La Marque, Texas

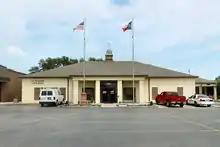
La Marque City Hall

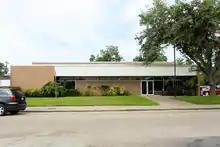
La Marque Post Office – 77658

La Marque, also once known as Highlands and Buttermilk Junction, is an incorporated residential community on Interstate Highway 45, State Highway 3, and Farm Roads 519, 1765, and 2004, some 12 miles northwest of Galveston in northwestern Galveston County. The community was originally known as Highlands, probably for its location near Highland Creek, and was renamed in the 1890s when residents learned of another mainland community of the same name. Madam St. Ambrose, a French Catholic Ursuline Sister and postmistress, chose the new name, which in French means "the mark".